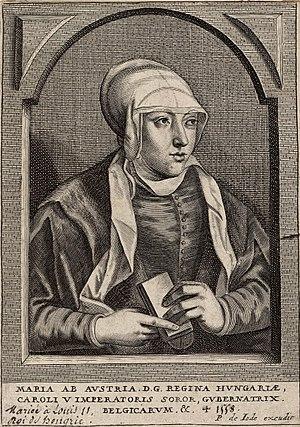
gravure de Marie de Hongrie